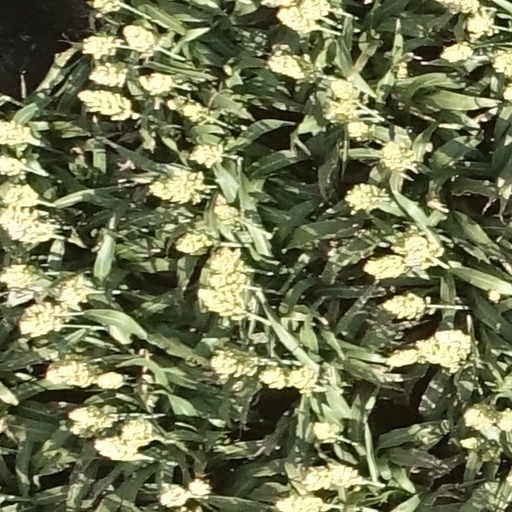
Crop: sorghum